Dominic McGlinchey

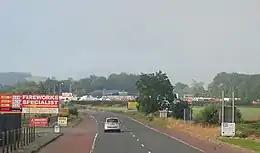
2019 view from the Armagh-side of the Killeen border crossing—on the B113, or Old Dublin Road—where McGlinchey was handed by the Gardaí to the RUC, and then back again; the border itself lies approximately by the yellow sign to the right of the road

Usually, for I like to get in close, to minimise the risk for myself. It's usually just a matter of who gets in first and by getting in close you put your man down first. It has worked for me down the years. I wouldn't be as good as they are [the security forces] shooting it out over distances because I don't get the opportunity for weapons and target training like they do. So I believe in getting in close'.